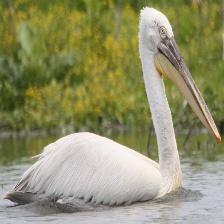
Species: DALMATIAN PELICAN
Scientific name: PELECANUS CRISPUS